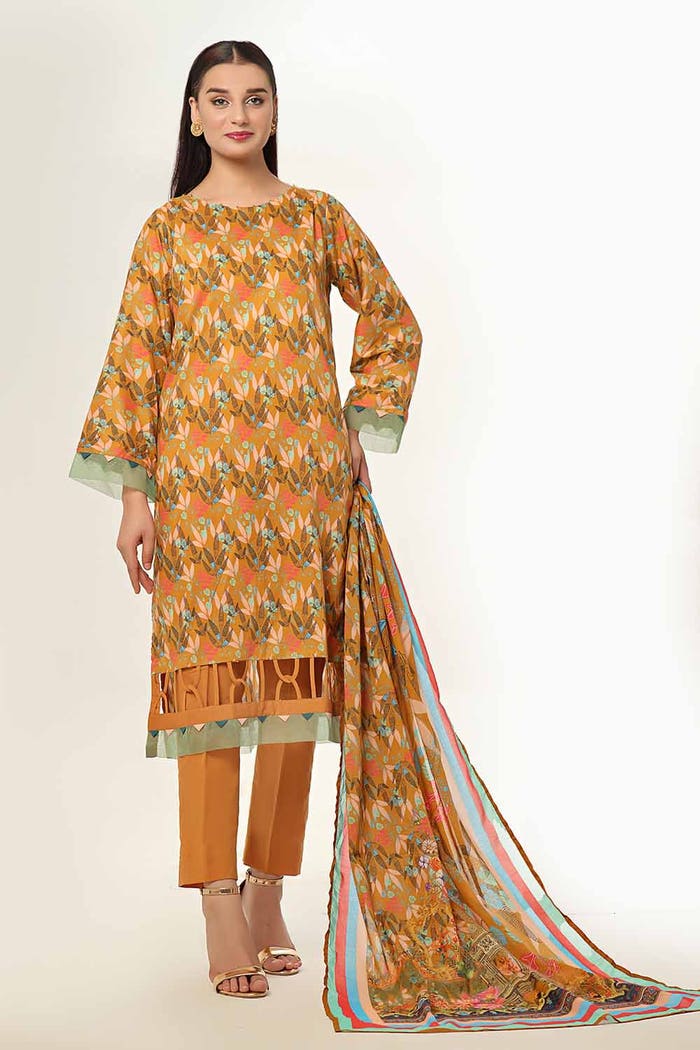
yellow multi embroidered cotton suit